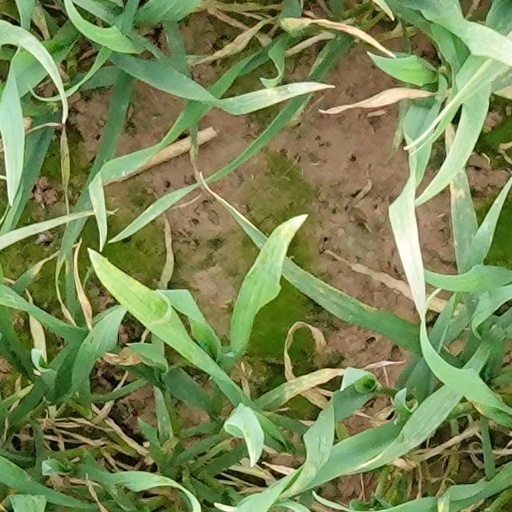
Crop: wheat